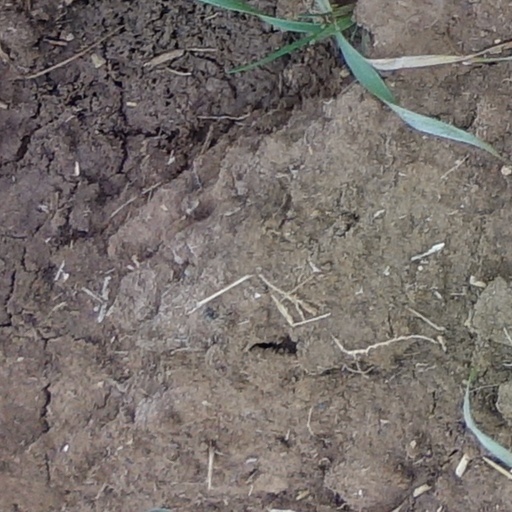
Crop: wheat